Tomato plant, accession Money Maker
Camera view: vertical (180 deg); turntable rotation: 300 degrees
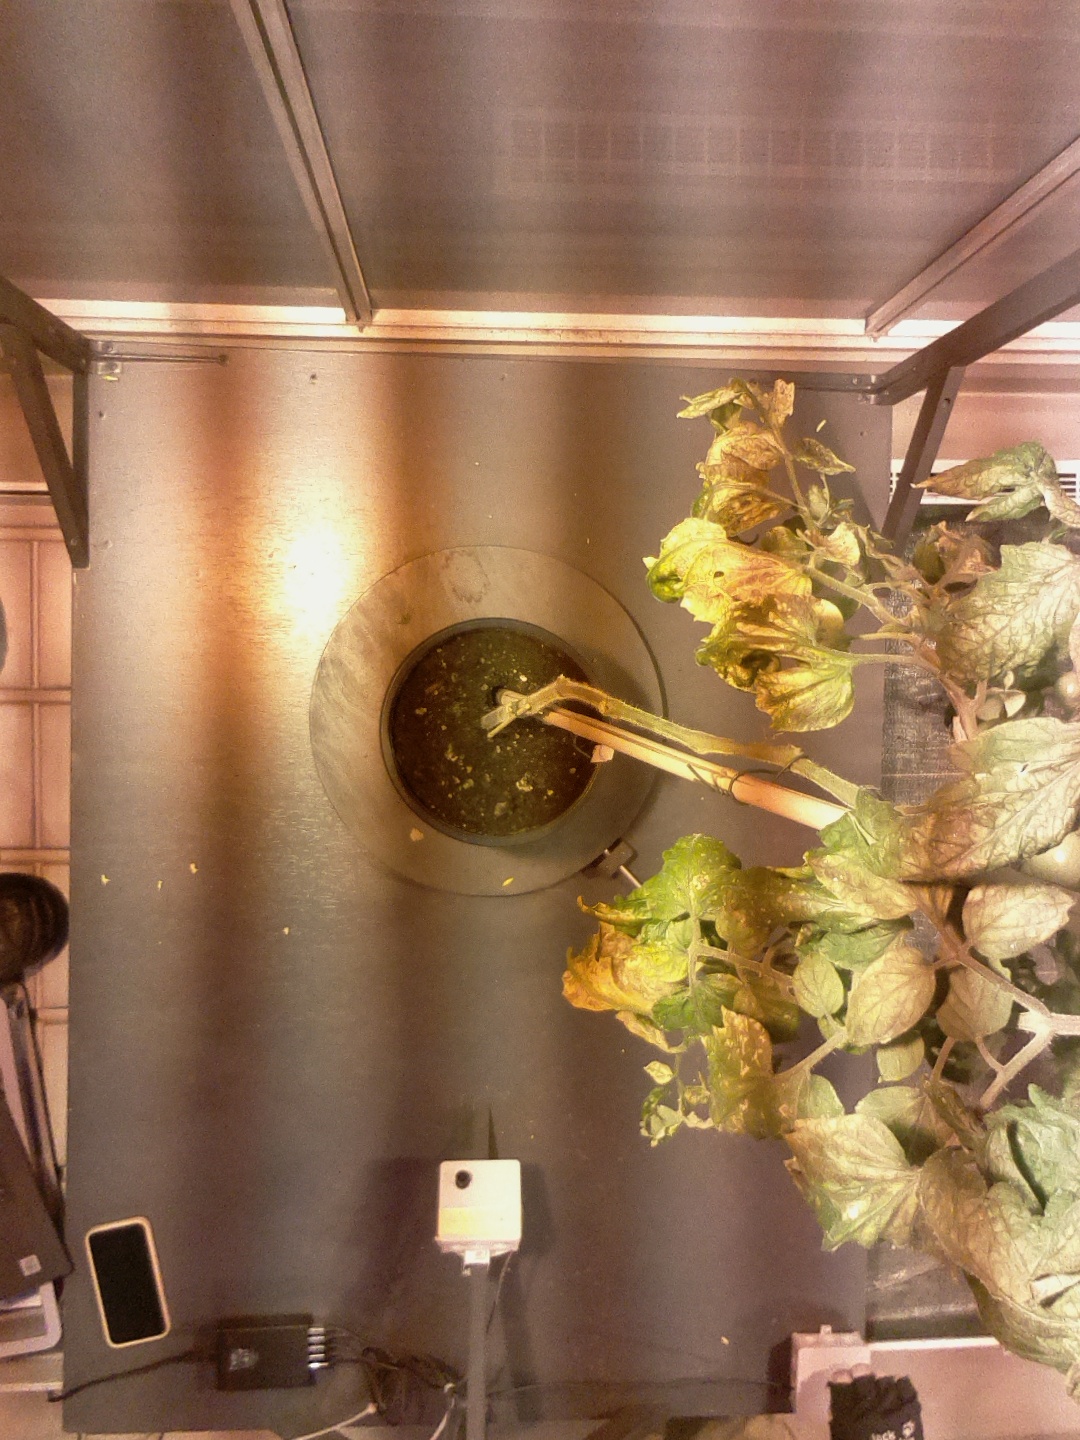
BBCH growth stage 74: 40%-50% of final fruit size